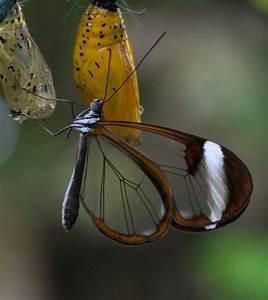
butterfly